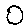
Label: 0